John Parricida

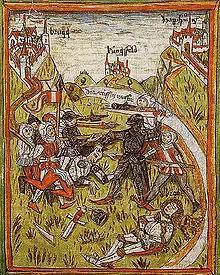
Assassination of King Albert I, "Austrian Chronicle of 95 Seigneurs", 14th century

As John's father had been forced to waive his right to the Habsburg duchies of Austria and Styria in favour of his elder brother Albert I according to the 1283 Treaty of Rheinfelden, he felt deprived of his inheritance. When he came of age, he demanded a portion of the family estates from his uncle, who had finally prevailed in the election as King of the Romans against Adolph of Nassau in 1298. His wishes, however, were not granted nor did he receive any of the compensations in the Swabian territories of Further Austria, awarded to his father by the Rheinfelden Treaty. In 1306, King Albert even placed his son, Duke Rudolf III, on the Bohemian throne, denying his nephew's right of inheritance. Thereupon John, mocked as "Duke Lackland" ("Hertzog Anlant"), with several companions of Swabian nobility formed a plan to murder the king.